Doe's Eat Place

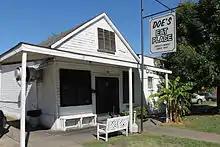
Doe's Eat Place

Doe's Eat Place is a chain of restaurants in the United States established in Greenville, Mississippi in 1941 by Dominick "Big Doe" Signa and his wife, Mamie. Doe's father moved to Greenville in 1903 and opened a grocery store in the building that now serves as the restaurant. The family lived in a house behind the store. The grocery, which the Signa family called "Papa's Store," performed relatively well financially until the Great Mississippi Flood of 1927. After the flood, Big Doe Signa started a bootlegging business to help provide for his family. After several years he finally sold his 40-barrel still for $300 and a Ford Model T.